Gilles Mirallès

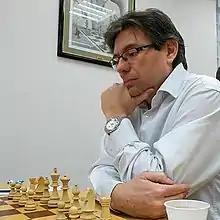
Mirallès in 2014

Mirallès became a Grandmaster in 1997 after winning the French Junior Chess Championship in 1982 and the French Chess Championship in 1986 and 1989. He came in third place in 1990. Also a chess coach, he was ' of the French Chess Federation from 1992 to 1996. He also collaborated with the magazine '.